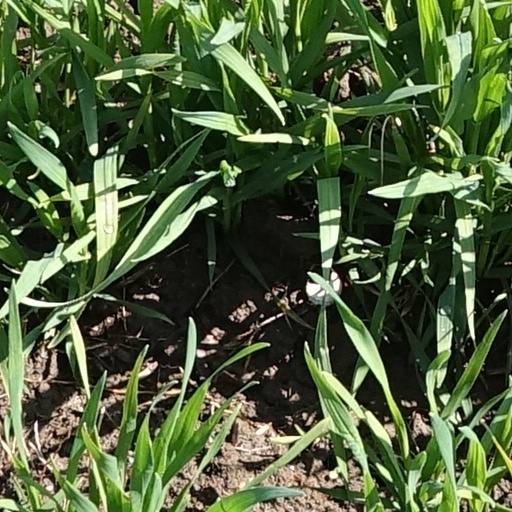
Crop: wheat